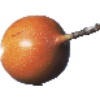
Label: granadilla